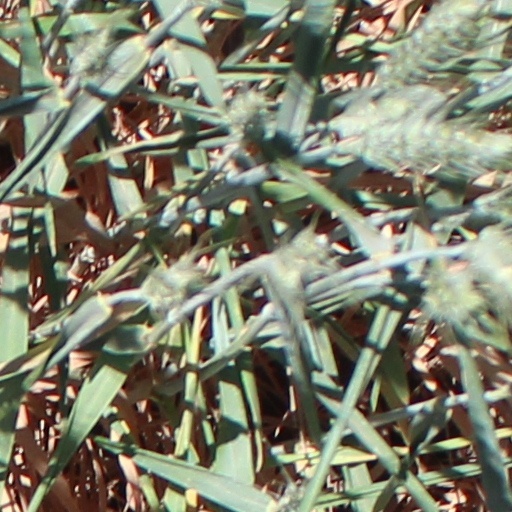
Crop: wheat